Target 3 Billion

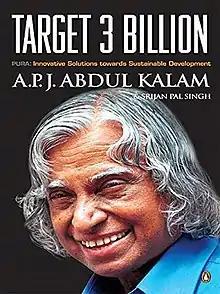

Target 3 Billion is a book by the former President of India, A. P. J. Abdul Kalam, and Srijan Pal Singh. The book highlights the issues prevailing in rural India and suggests measures to improve standards of living. It focuses on the inclusive development project called PURA (Providing Urban Amenities in Rural Areas). The book plans to improve the standard of living amongst the poor rural population through voluntary campaigns such as community's participation and entrepreneurship.